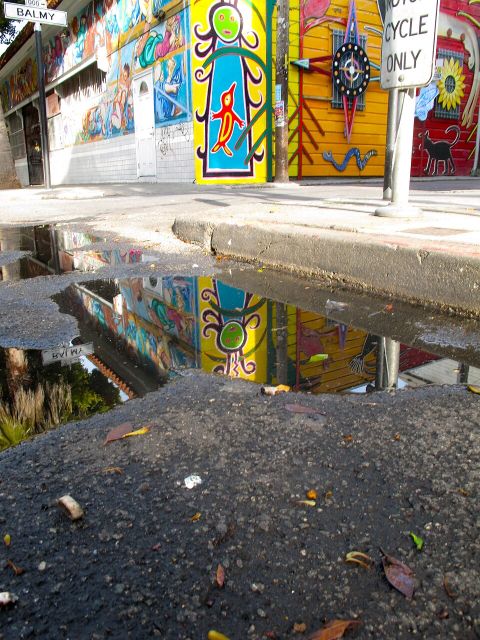
Road surface condition: wet